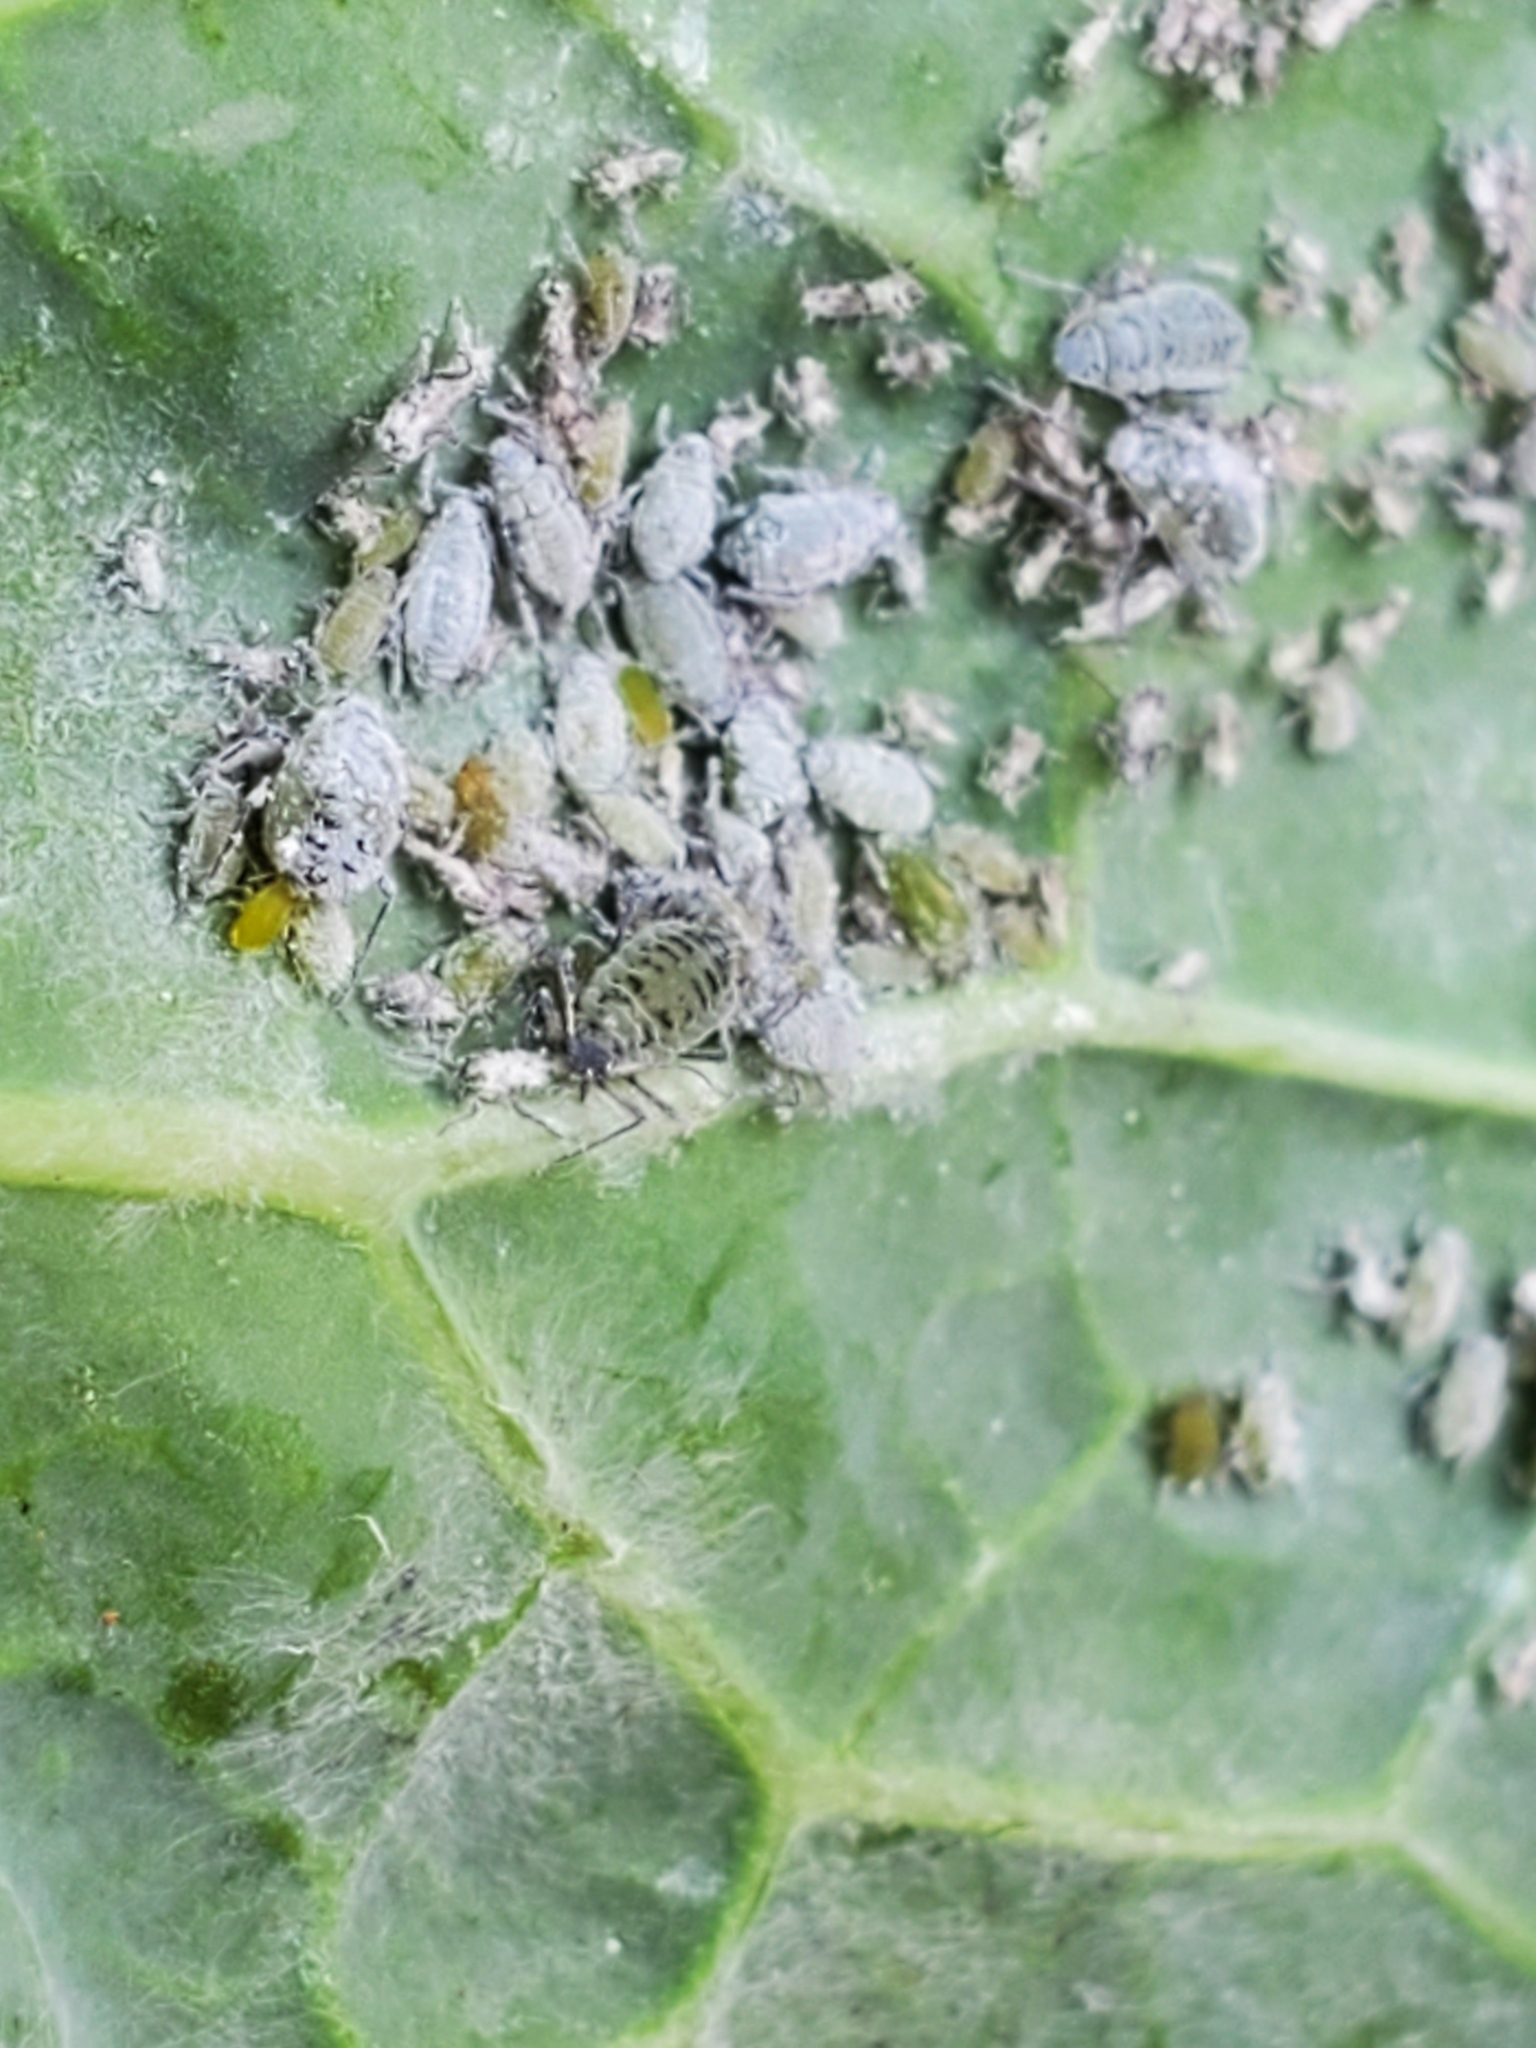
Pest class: cabbage_aphid